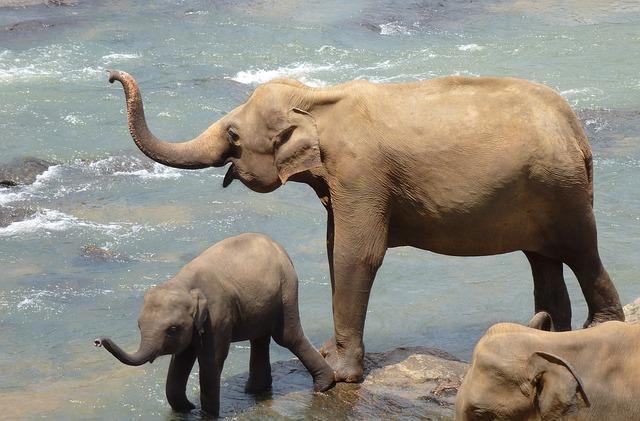
elephant